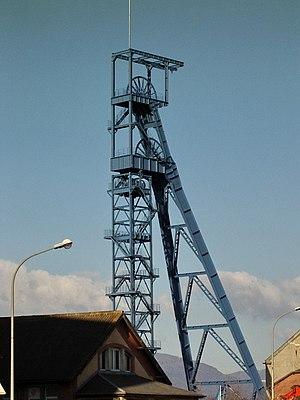
Vestiges des mines de potasse d'Alsace
Mulhouse est une ville française, métropole du département du Haut-Rhin, située en région Grand Est. Héritière de la République de Mulhouse, elle fait partie de la région culturelle et historique d'Alsace.
Le Bassin potassique est une zone naturelle de l'Alsace, dans le département du Haut-Rhin. Il correspond à la partie nord de la banlieue de Mulhouse et marque le début de la partie de l'Alsace soumise au climat sec d'abri avec une pluviométrie faible et l'apparition d'une végétation xérique thermophile. Son nom vient de l'exploitation minière de la potasse, en l'occurrence de sylvinite, commencée au début du XXᵉ siècle.
Wittenheim est une commune de la banlieue de Mulhouse. C'est une ancienne commune minière du bassin potassique d'Alsace, la quatrième plus peuplée du département du Haut-Rhin, en région Grand Est. Elle accueille le chevalement Théodore, haut de 64 mètres.
Le puits Théodore est un monument historique situé à Wittenheim, dans le département français du Haut-Rhin.
Cette liste recense les 123 chevalements subsistants en France en 2020.